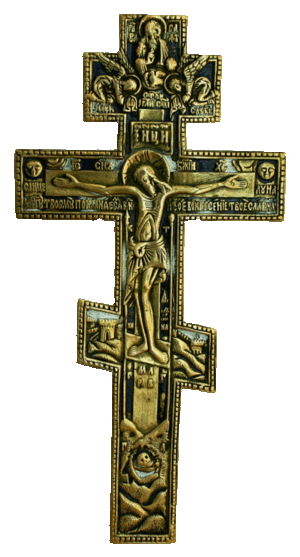
L’Église orthodoxe aussi connue sous le nom d'Église des sept conciles ou encore Communion orthodoxe ou Église orthodoxe orientale, est, avec environ 260 millions de baptisés dans le monde, la troisième plus grande confession du christianisme, après l'Église catholique et l'ensemble des confessions protestantes.